Sandomierz Town Hall

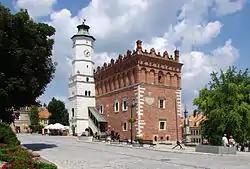
Sandomierz Town Hall

Sandomierz Town Hall – a building raised shortly after the Lithuanian Invasion in 1349. Formerly Gothic, the town hall had an octagonal tower. The southern side (with the sundial), being the oldest was built at the turning point of the fourteenth and fifteenth-century. In the sixteenth century, the building was expanded, in the form of an extended rectangular structure, which was then top outed with an attic tripartite, constructed by Italian sculptor Jan Maria Padovano. The corners of the attic are decorated with heads represented the four estates of the realm. The tower was built in the seventeenth century.